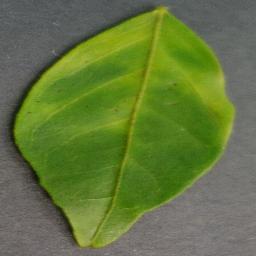
Label: Orange___Haunglongbing_(Citrus_greening)